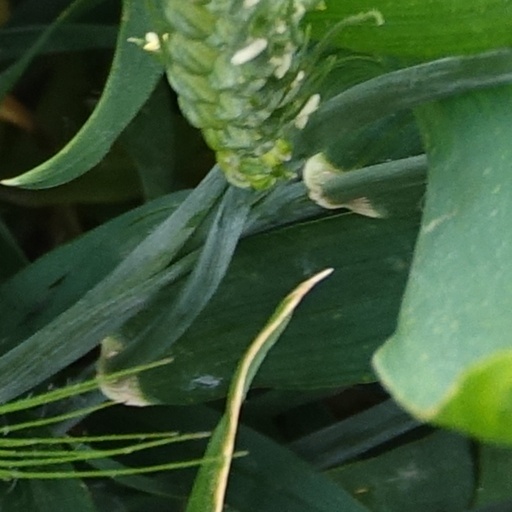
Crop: wheat